Faggot (unit)

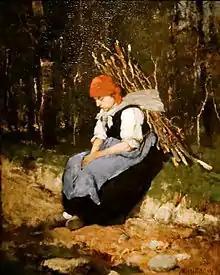
"Woman Carrying a Faggot", Mihály Munkácsy

A faggot, in the meaning of "bundle", is an archaic English unit applied to bundles of certain items. Alternate spellings in Early Modern English include "fagate, faget, fagett, faggott, fagot, fagatt, fagott, ffagott," and "faggat". A similar term is found in other languages (e.g. Latin: "fascis").